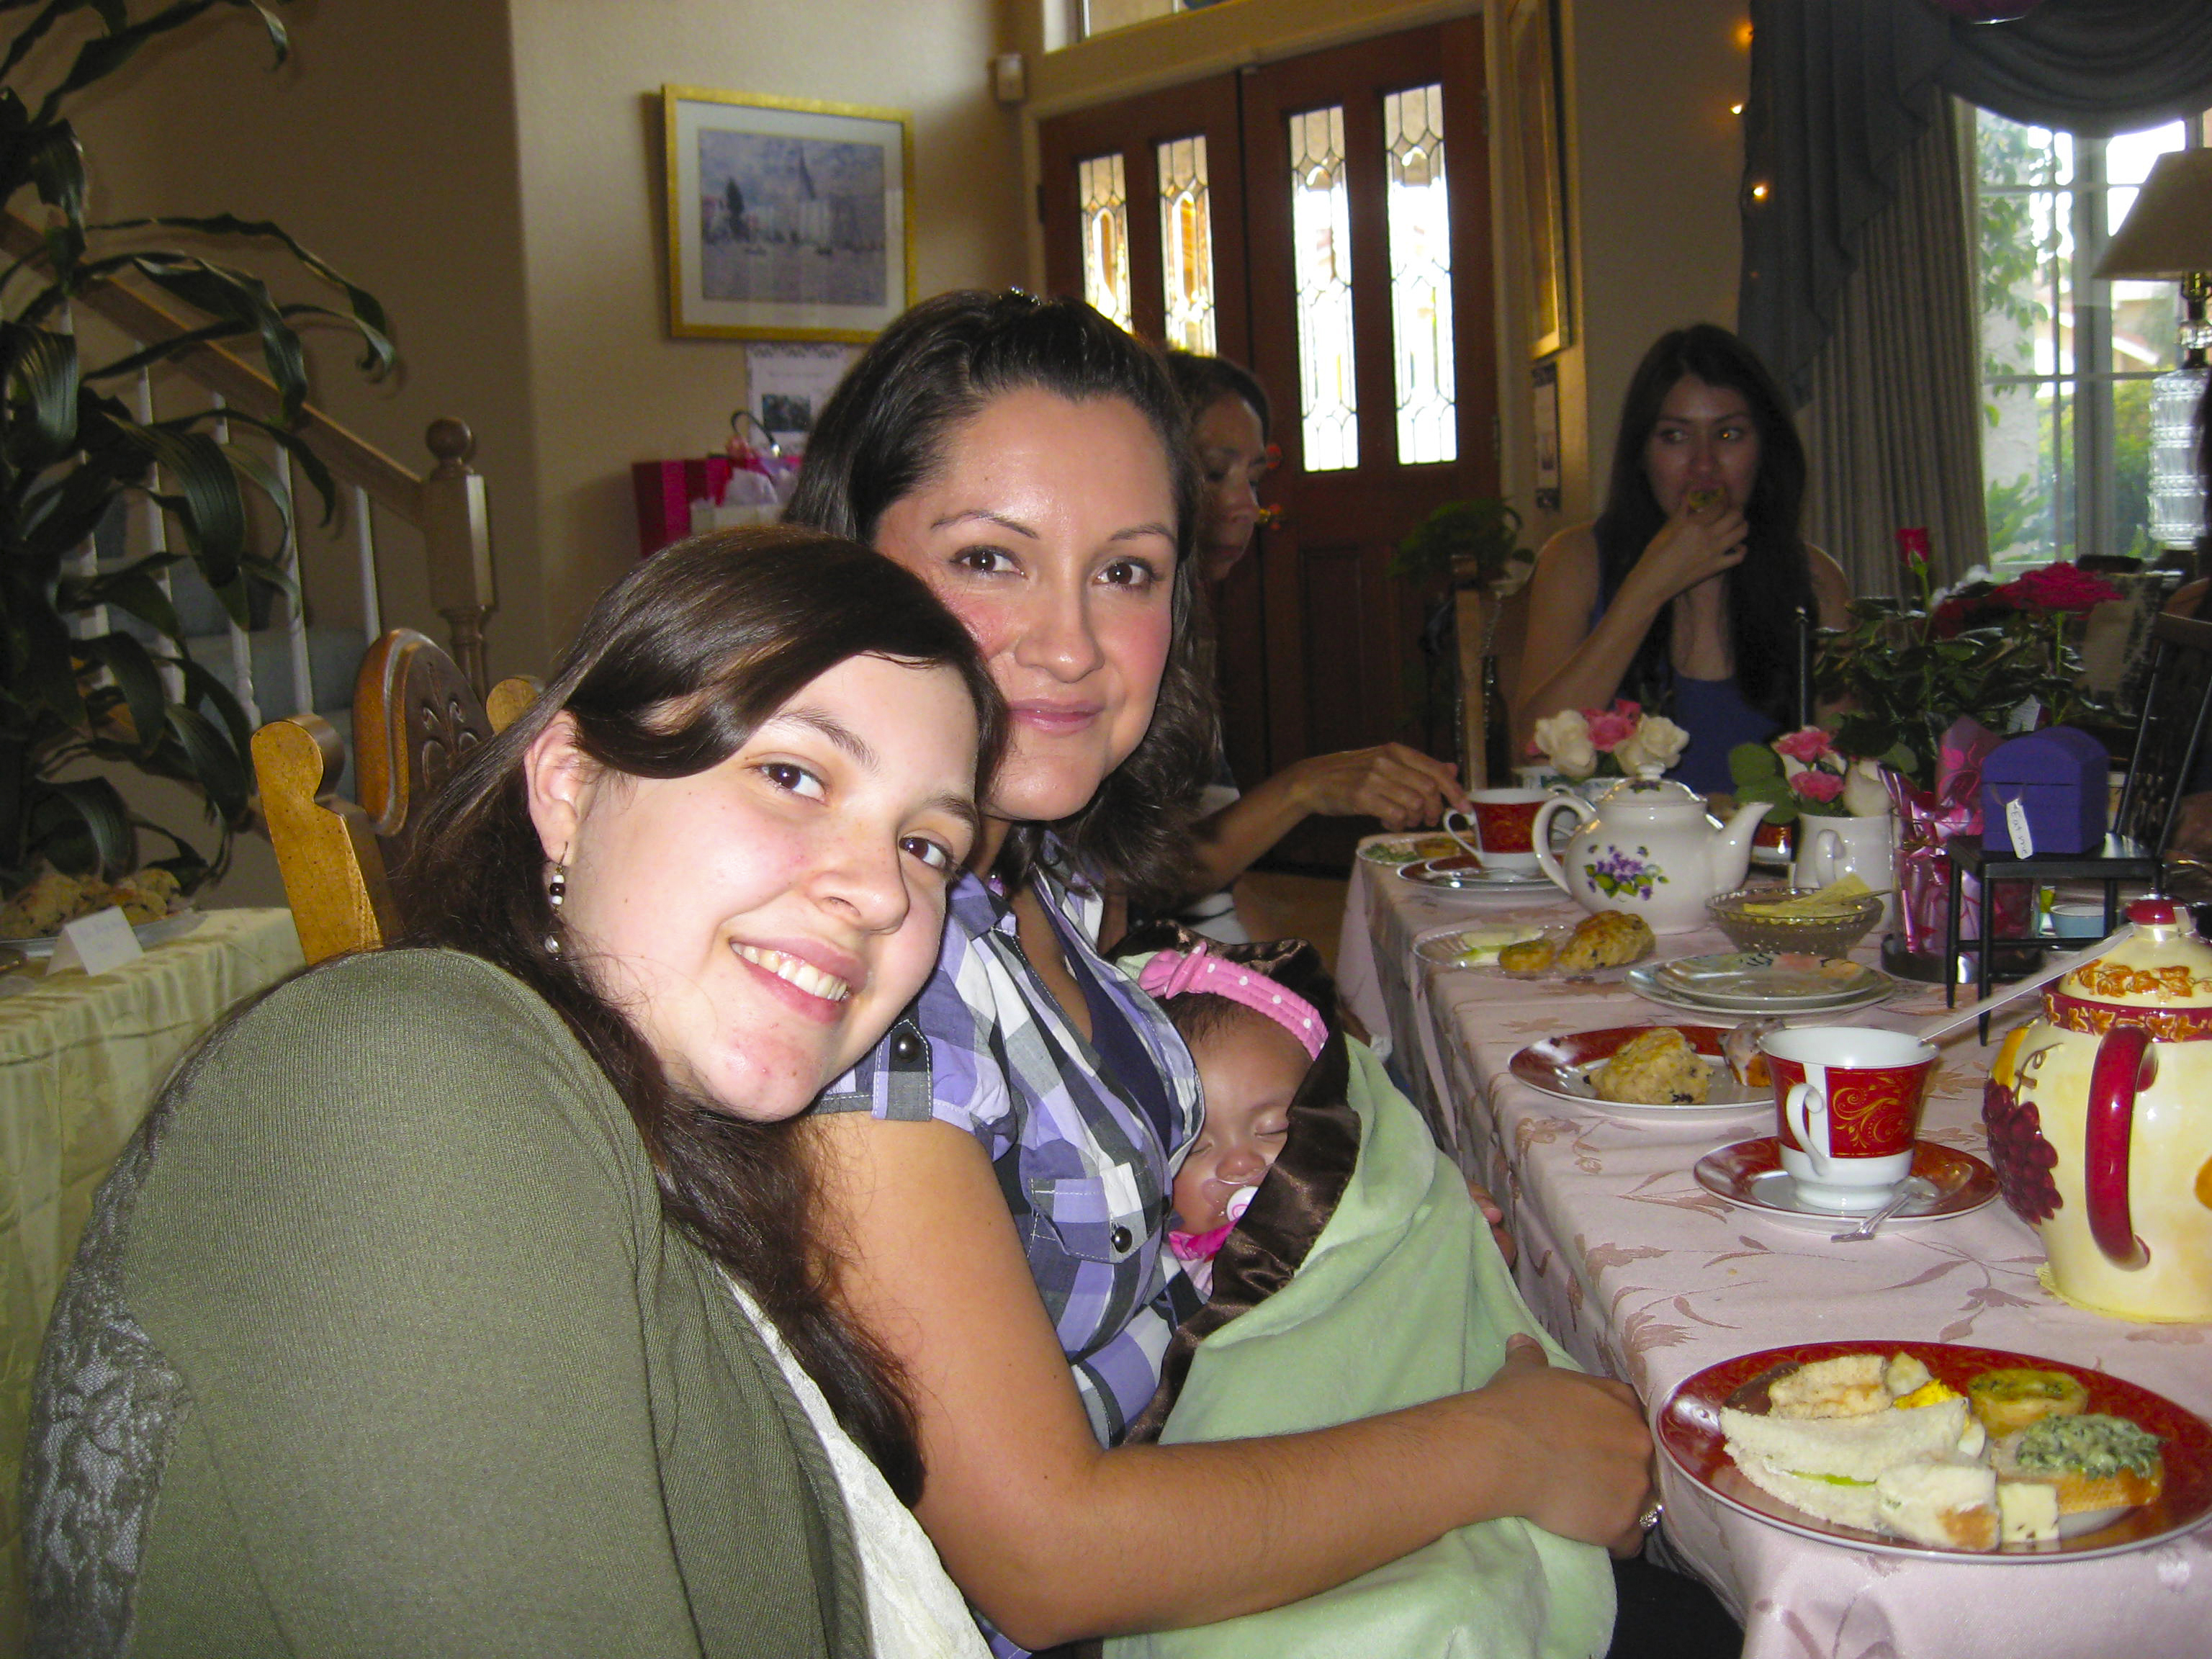
people, cute, meal, sleeping, baby, mom, family, creativecommons, party, shower, bridal, cousin, infnat